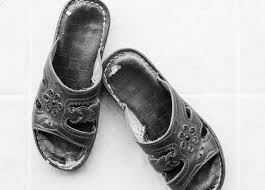
Waste category: shoes